Stator

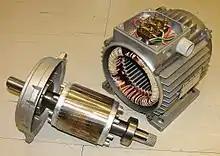
Rotor (lower left) and stator (upper right) of an electric motor

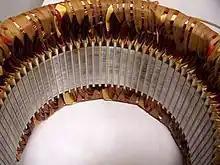
Stator of a 3-phase AC-motor

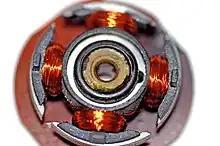
Stator of a brushless DC motor from computer cooler fan.

The stator is the stationary part of a rotary system, found in electric generators, electric motors, sirens, mud motors, or biological rotors (such as bacterial flagella or ATP synthase). Energy flows through a stator to or from the rotating component of the system, the rotor. In an electric motor, the stator provides a magnetic field that drives the rotating armature; in a generator, the stator converts the rotating magnetic field to electric current. In fluid powered devices, the stator guides the flow of fluid to or from the rotating part of the system.